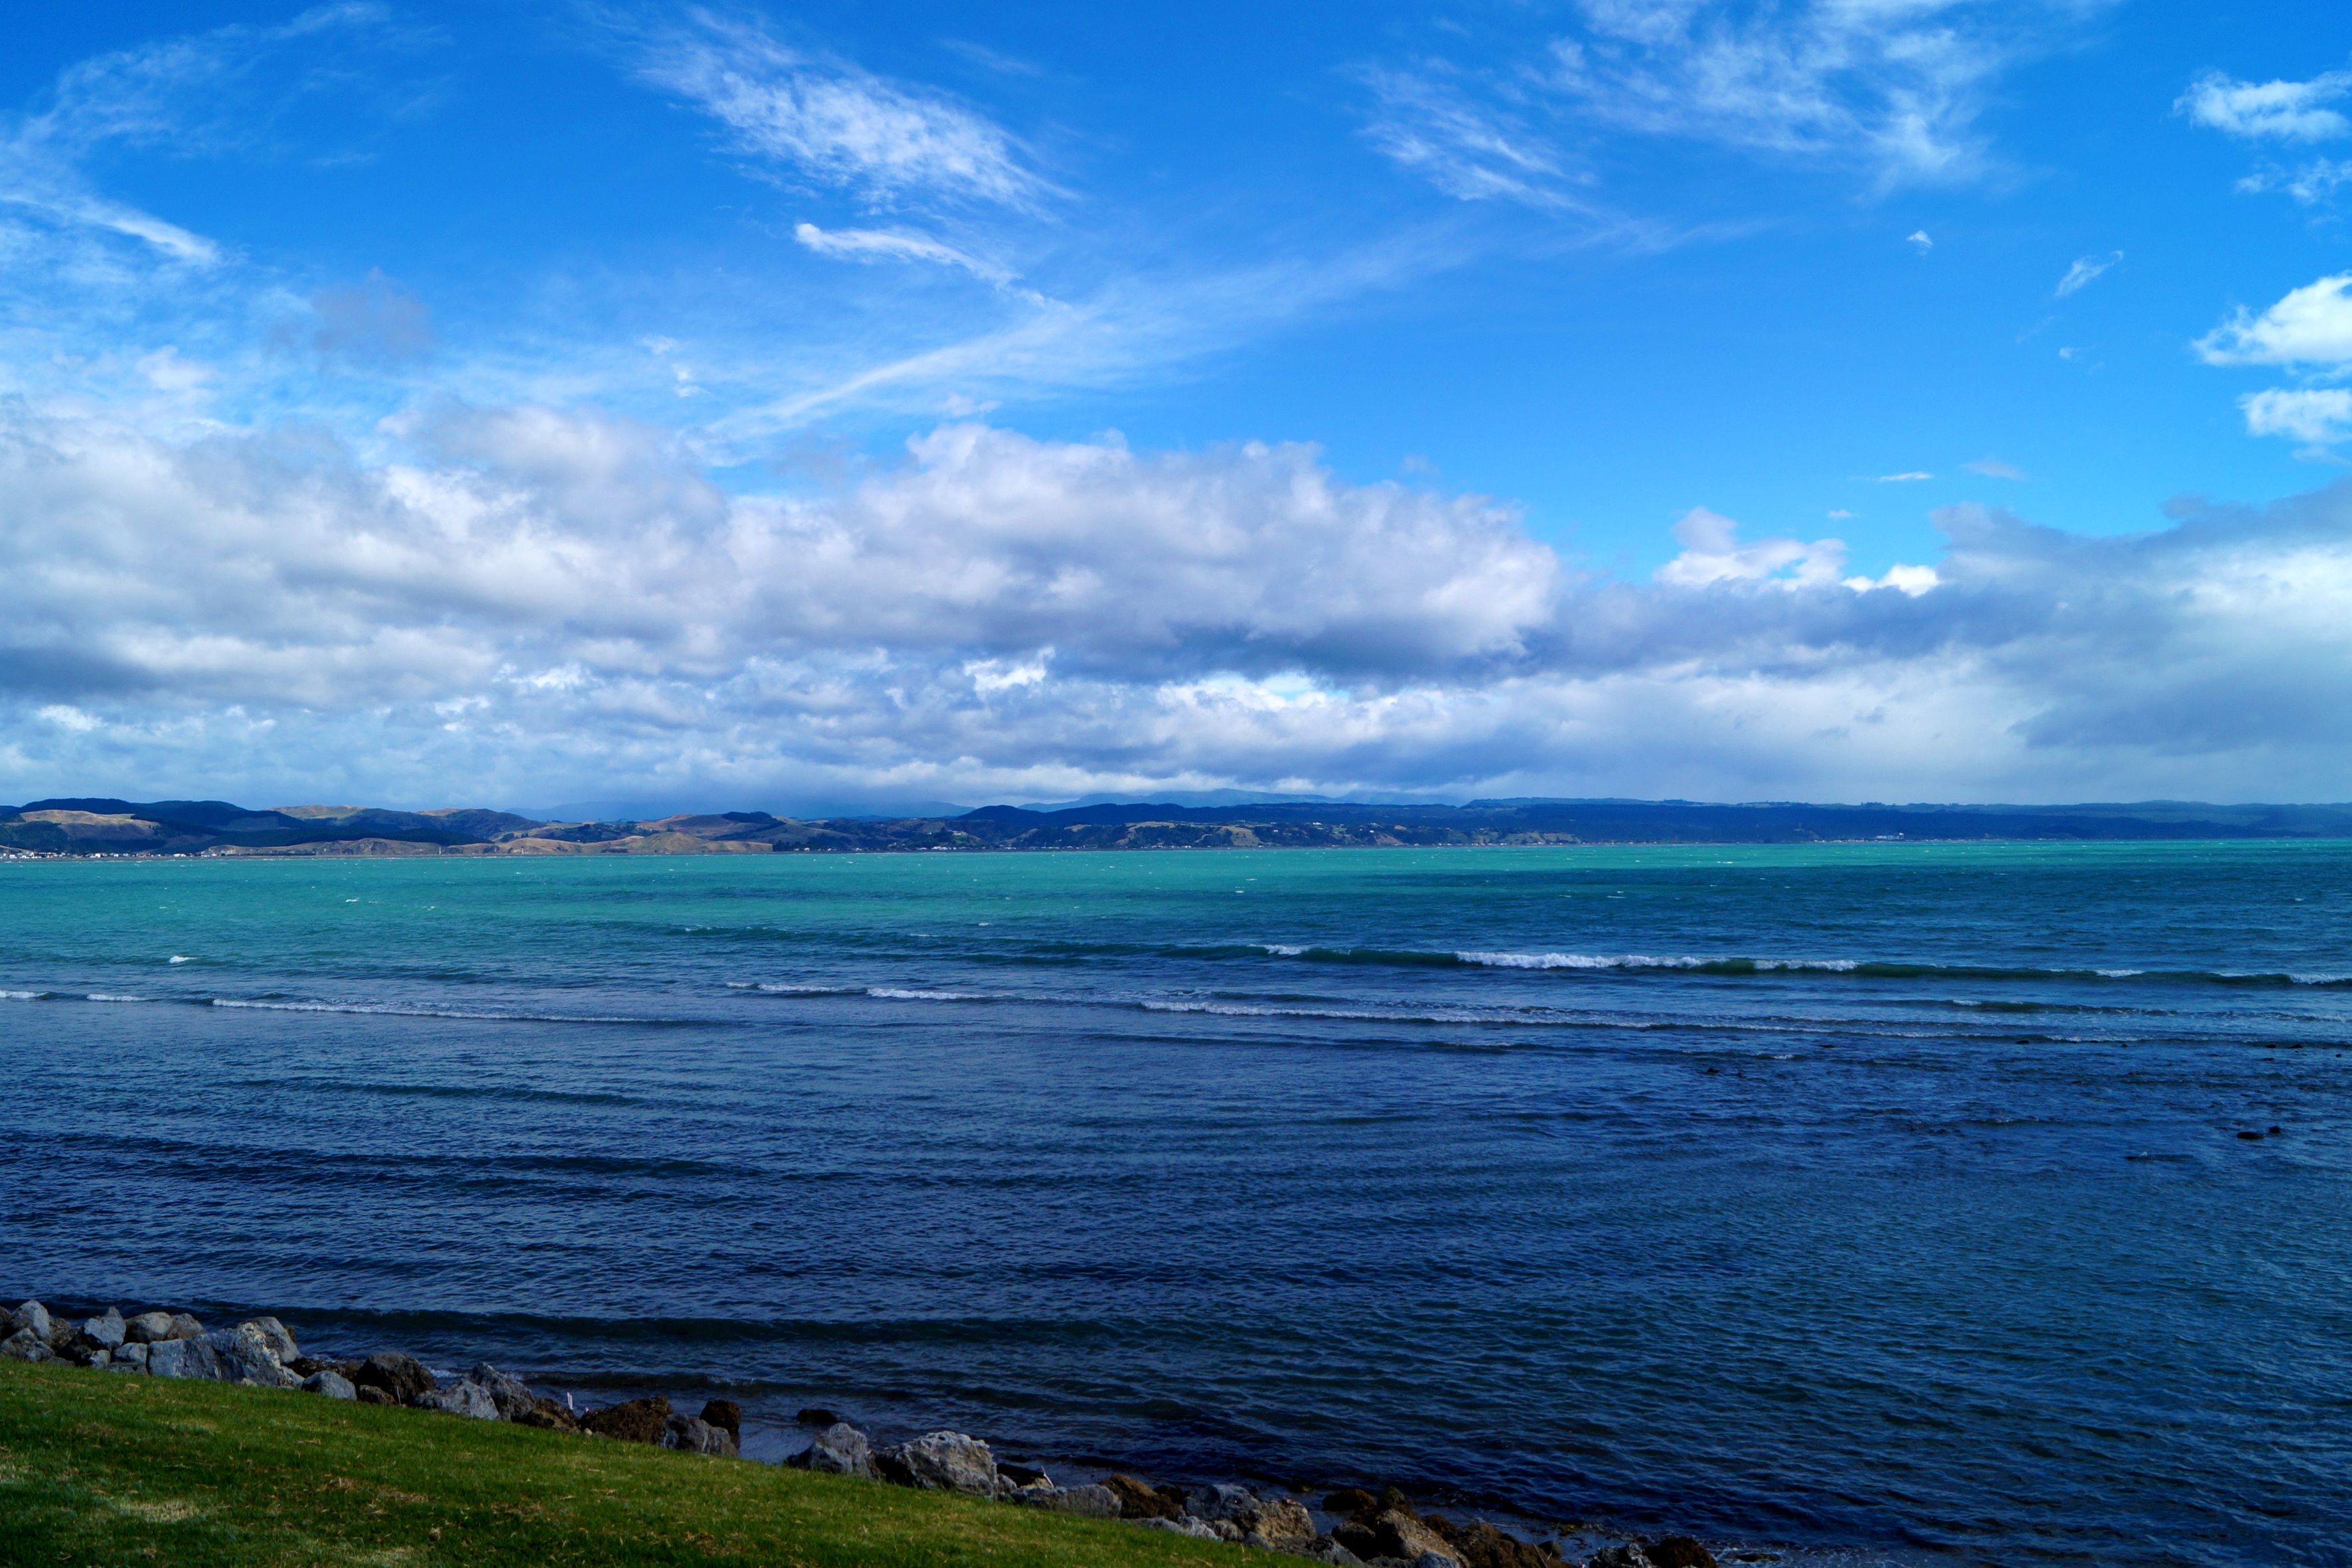
beach, landscape, sea, coast, water, nature, ocean, horizon, wilderness, cloud, sky, shore, wave, lake, wet, summer, dusk, idyllic, green, bay, rest, body of water, background image, mountain landscape, stones, clouds, bank, relaxation, turquoise, new zealand, mood, waters, rocky coast, hi, mirroring, cape, fluent, napier, north island, wind wave